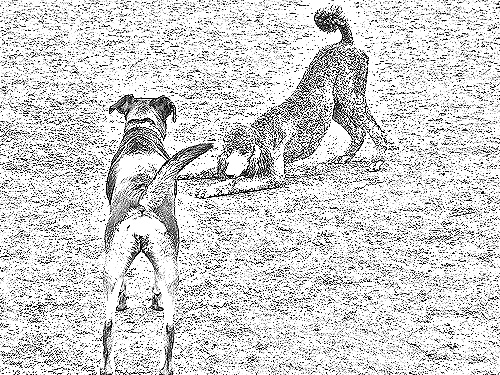
Portrait style: Sketch Portrait